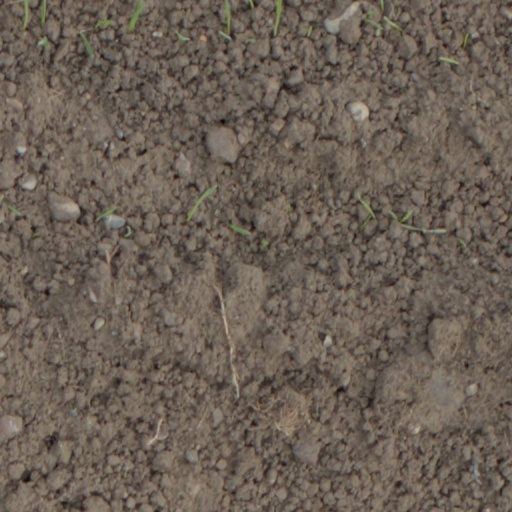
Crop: wheat